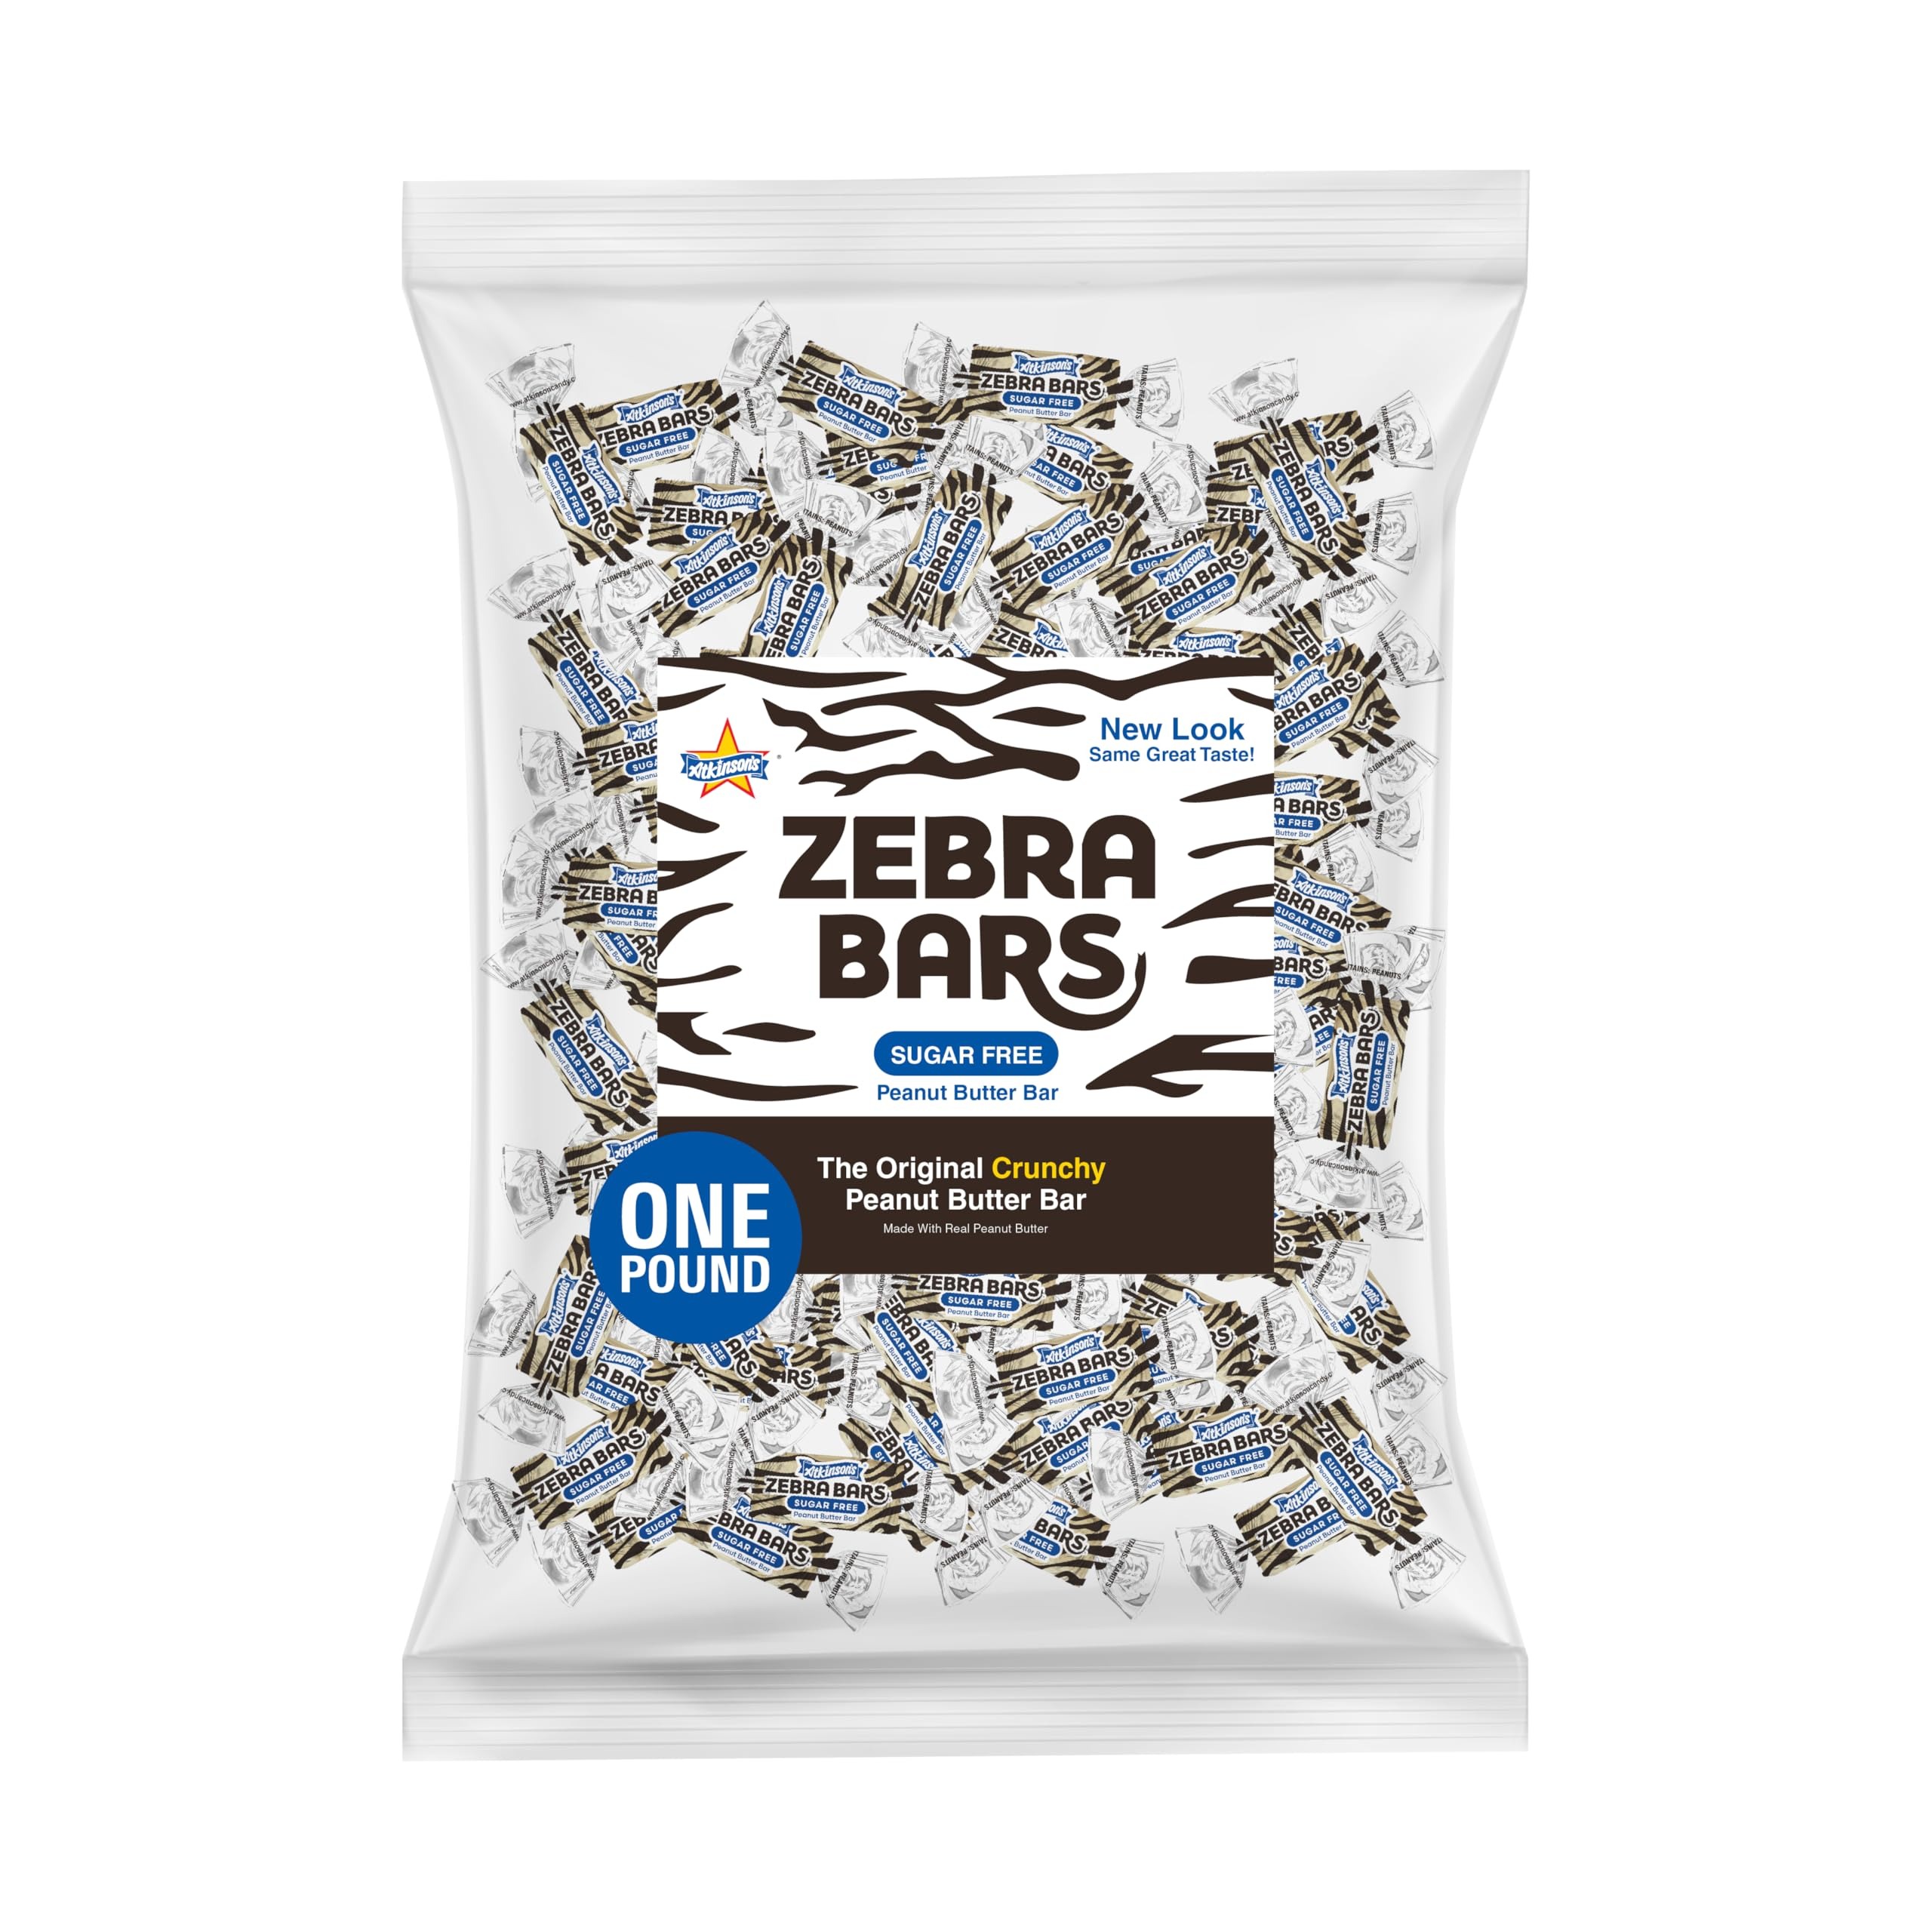
Item Name: Atkinson Peanut Butter Bars Sugar Free 1lb
Bullet Point 1: Sugar Free Formula: This peanut butter bar contains no added sugars for a healthier option.
Bullet Point 2: Gluten Free Ingredients: Made with gluten free oats and peanut butter for a delicious treat.
Bullet Point 3: Adult Focused: These bars are formulated for adults with no artificial flavors or preservatives.
Bullet Point 4: Portion Controlled: Each bar contains 16 ounces of peanut butter for on-the-go snacking.
Bullet Point 5: Convenient Pouch: The bars come in a resealable pouch for easy storage and portability.
Value: 16.0
Unit: Ounce

Price: 17.61